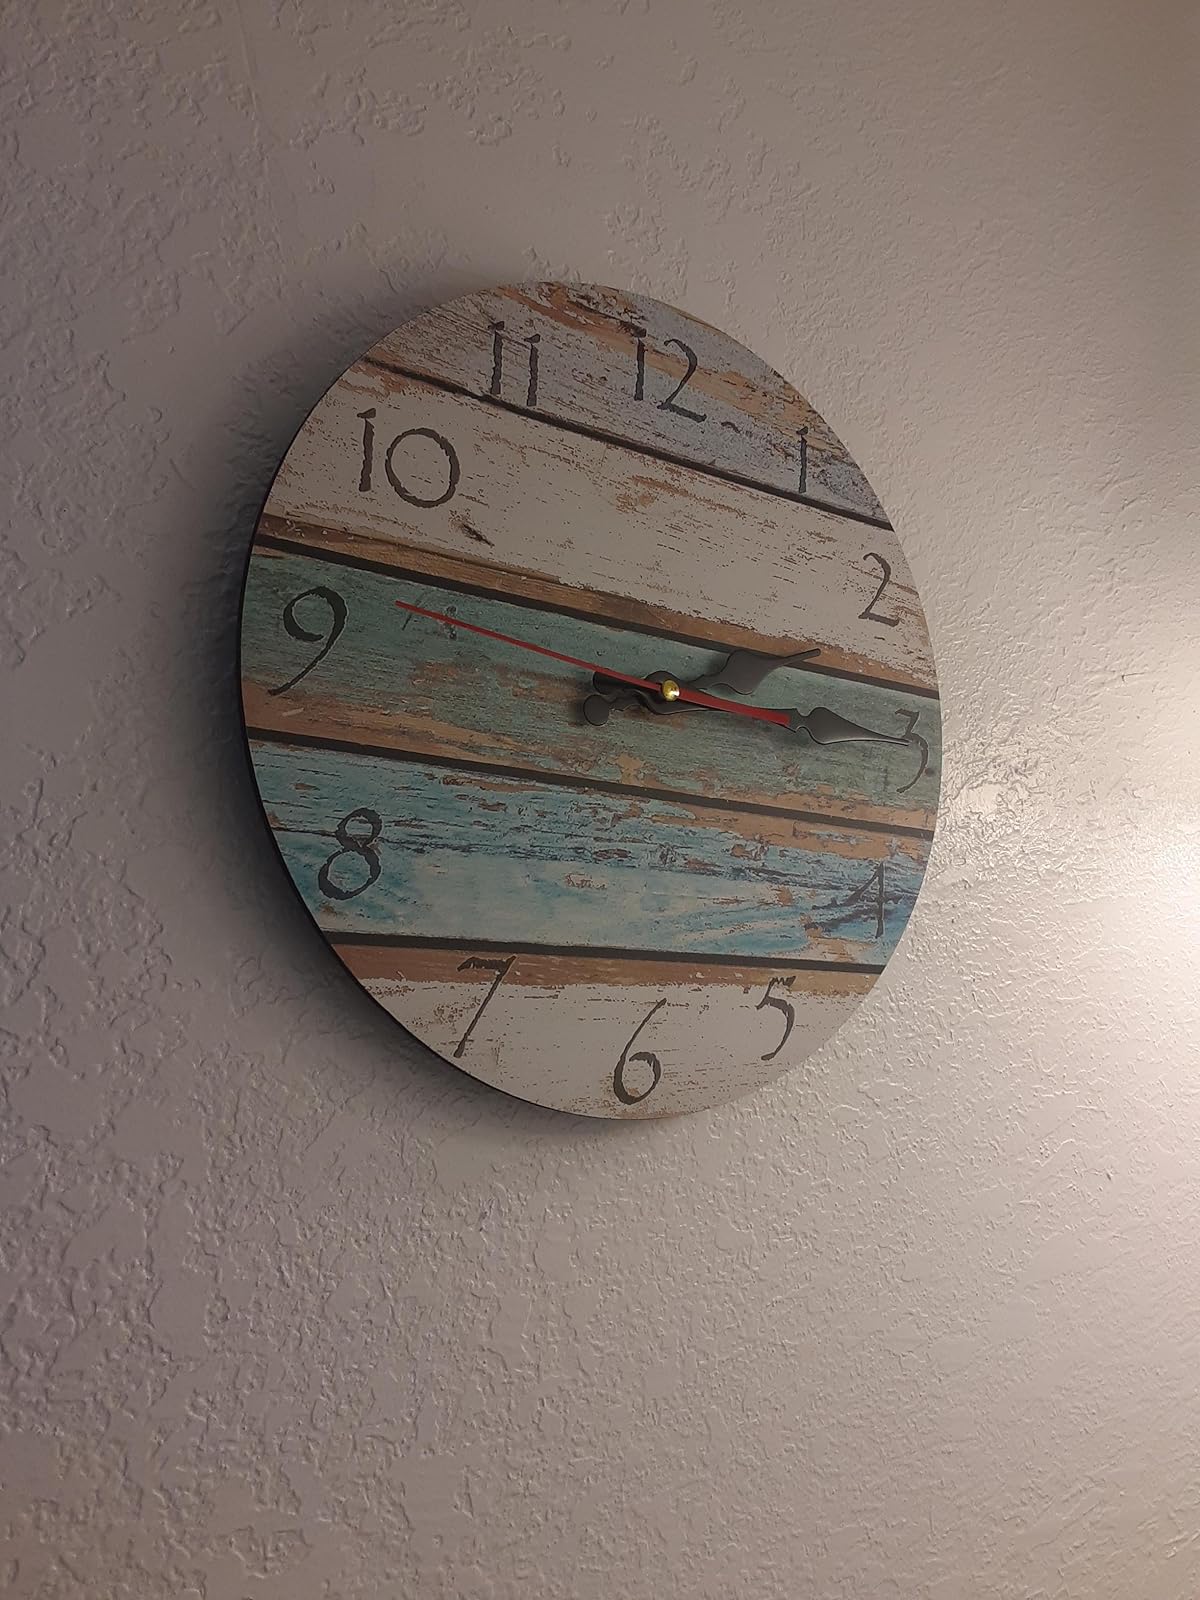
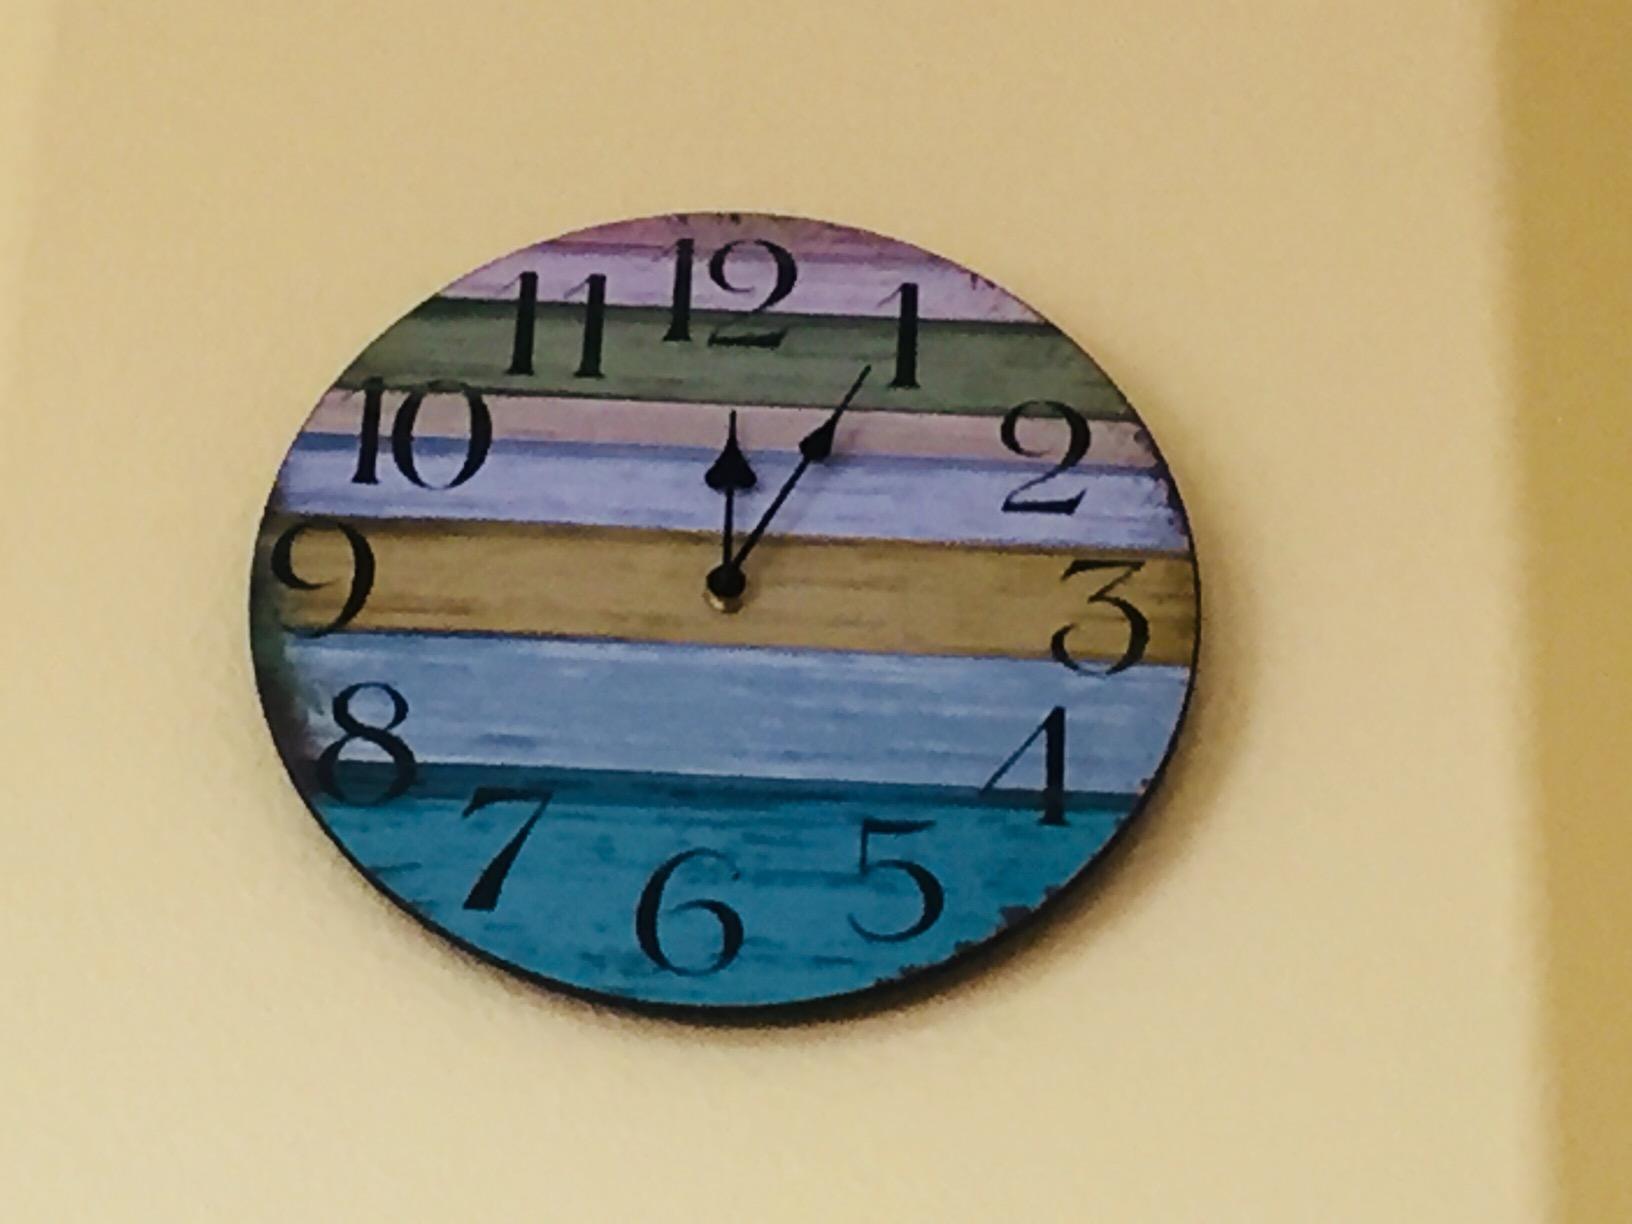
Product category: clock
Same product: no